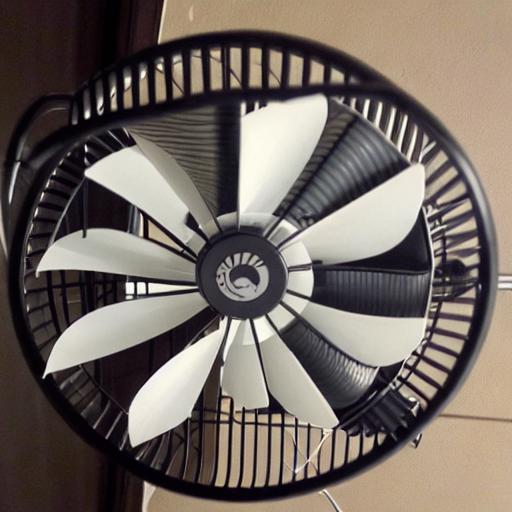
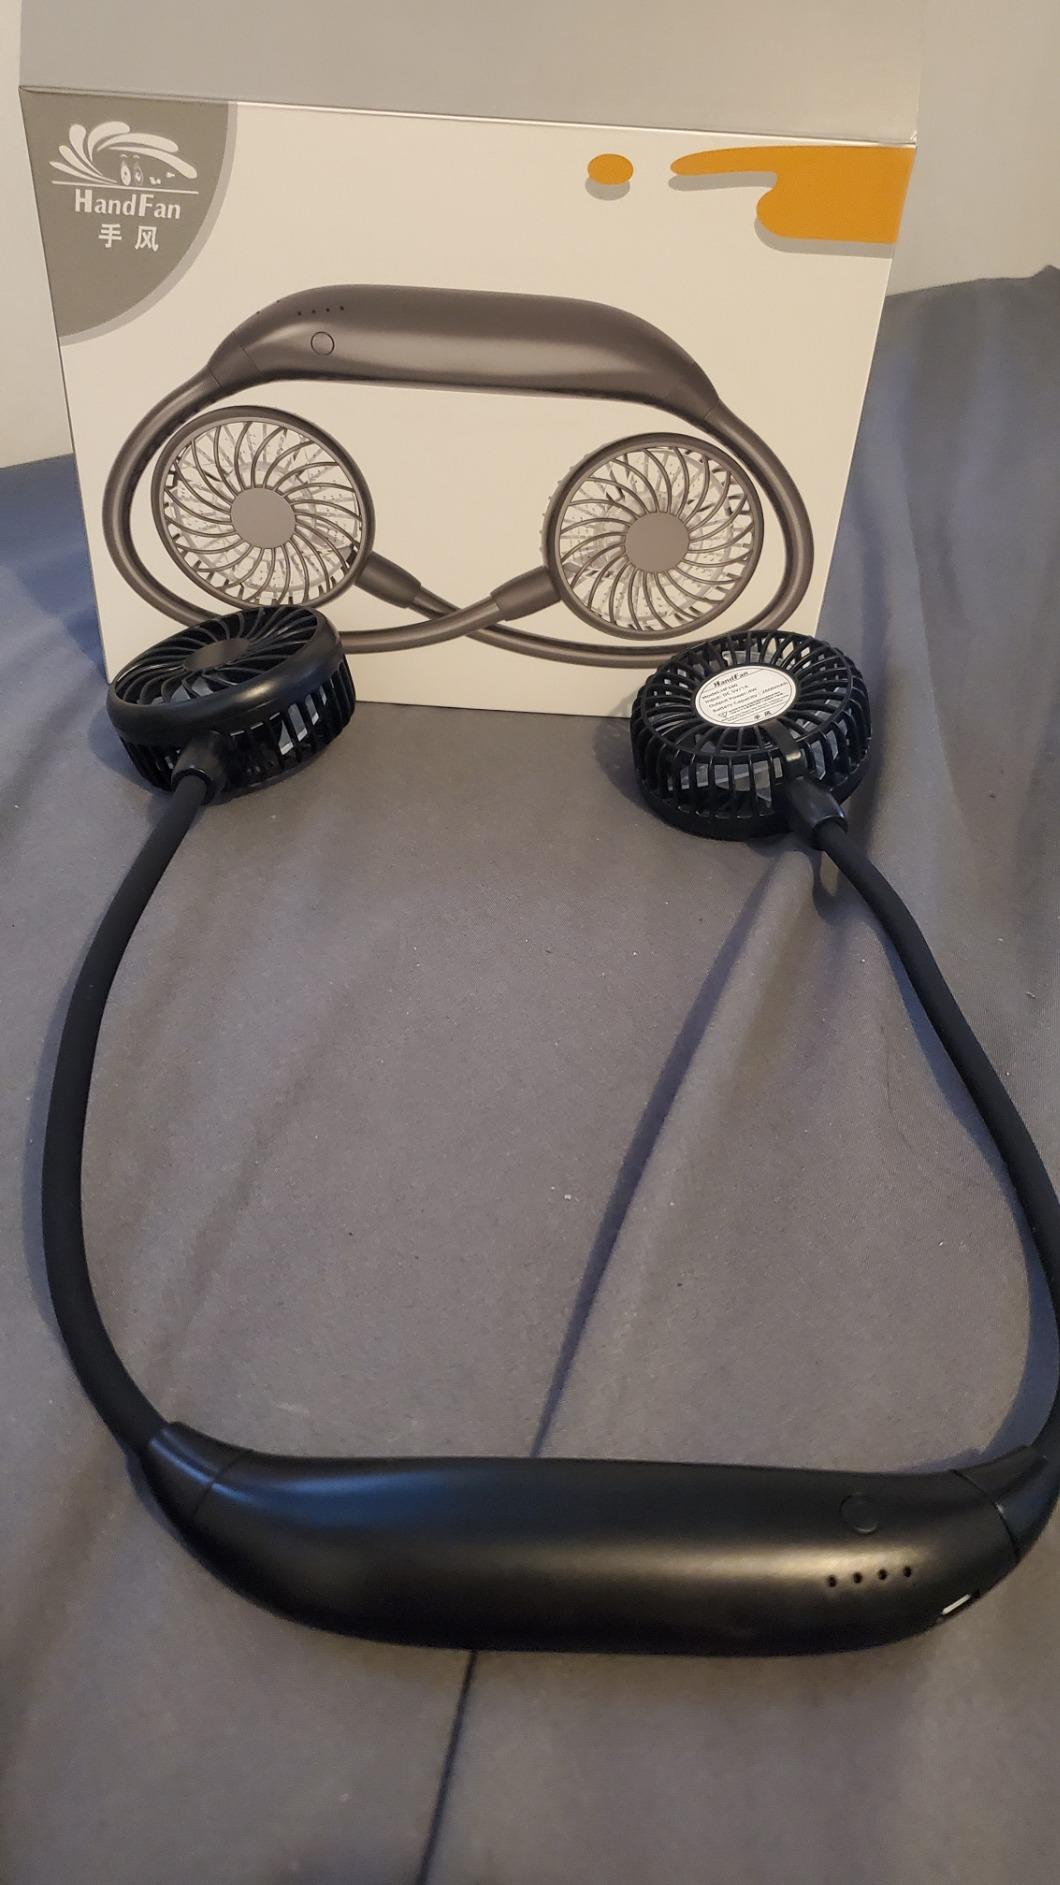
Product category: fan
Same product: no